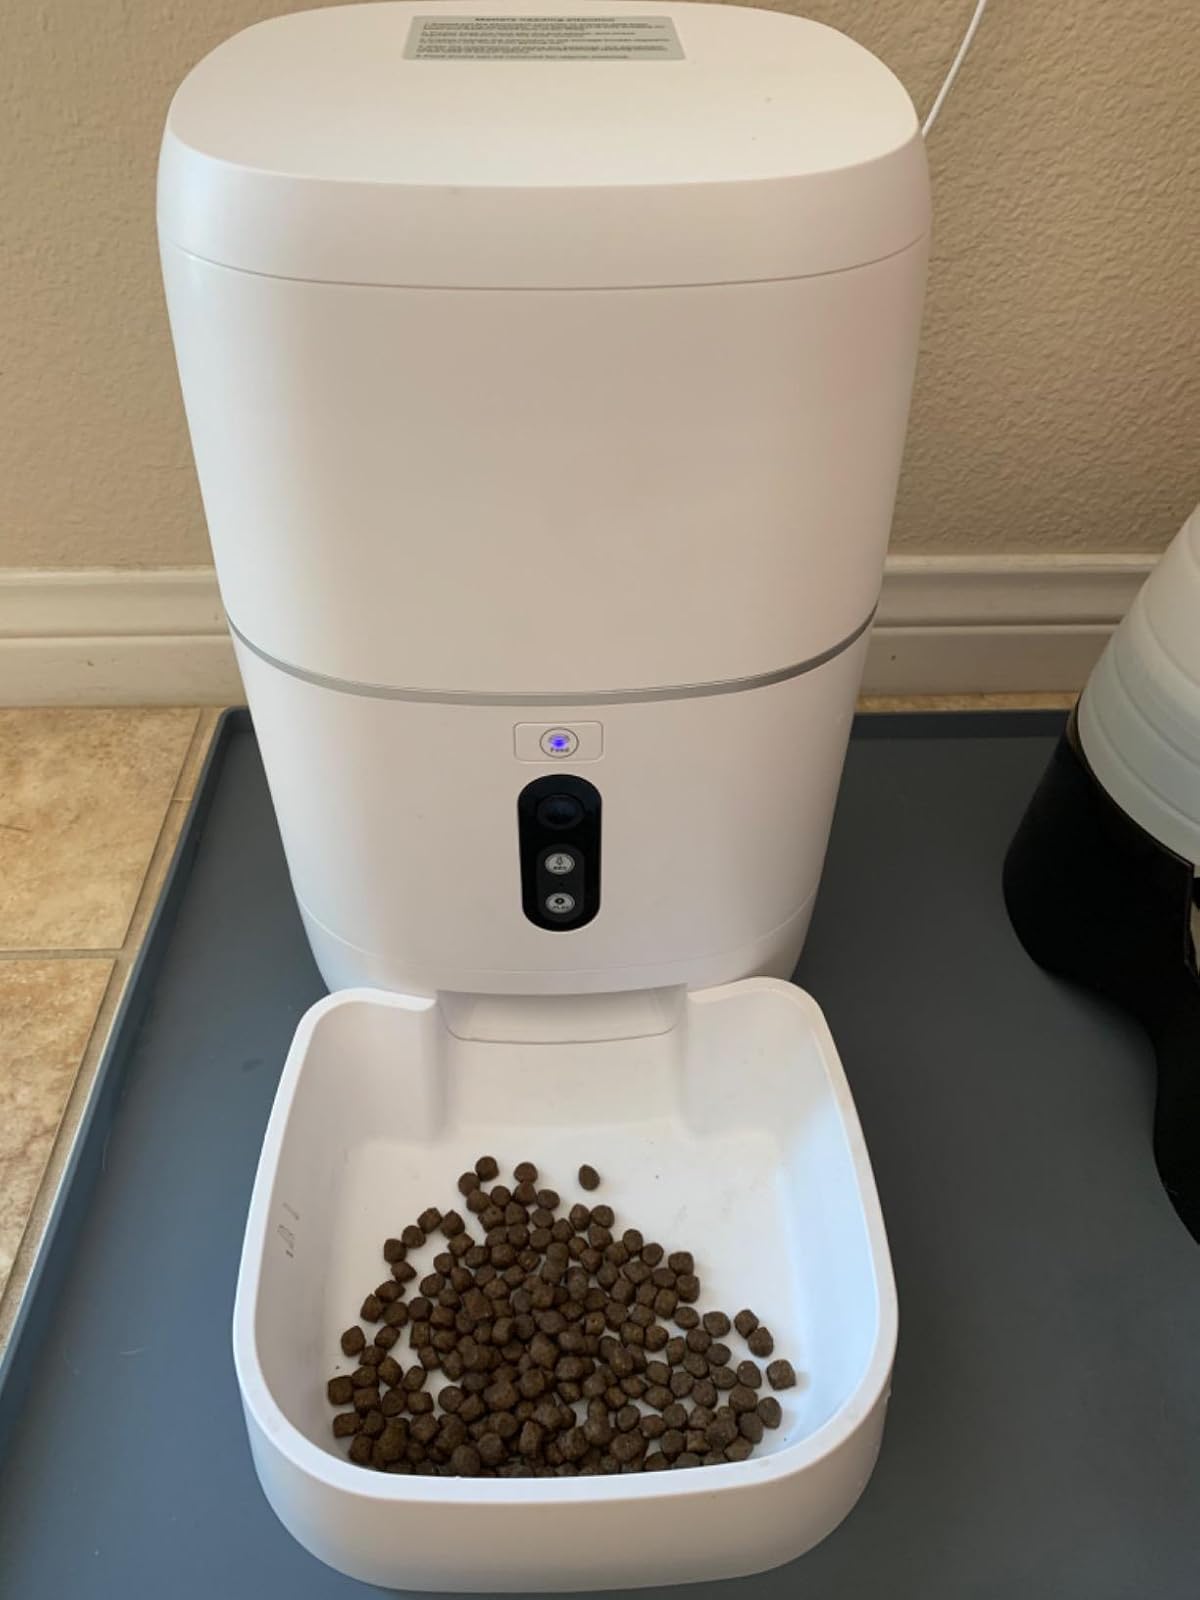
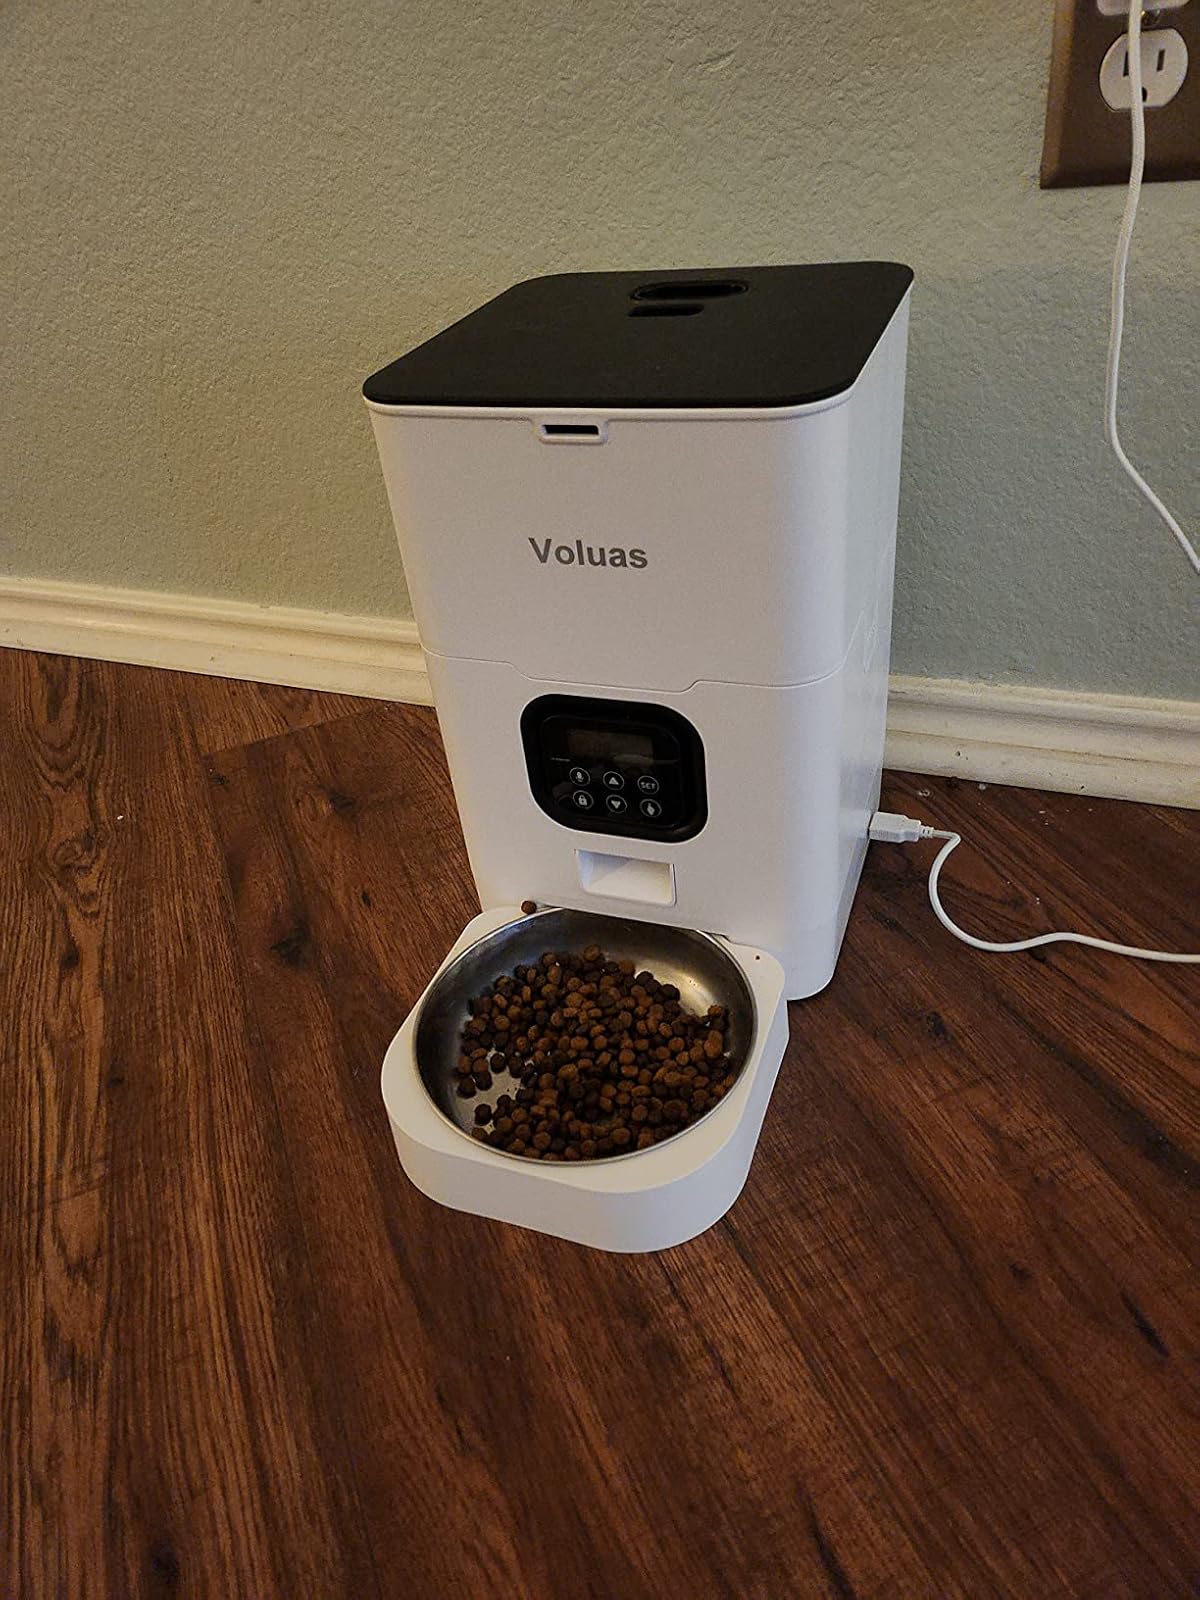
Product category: items_feeder
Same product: no